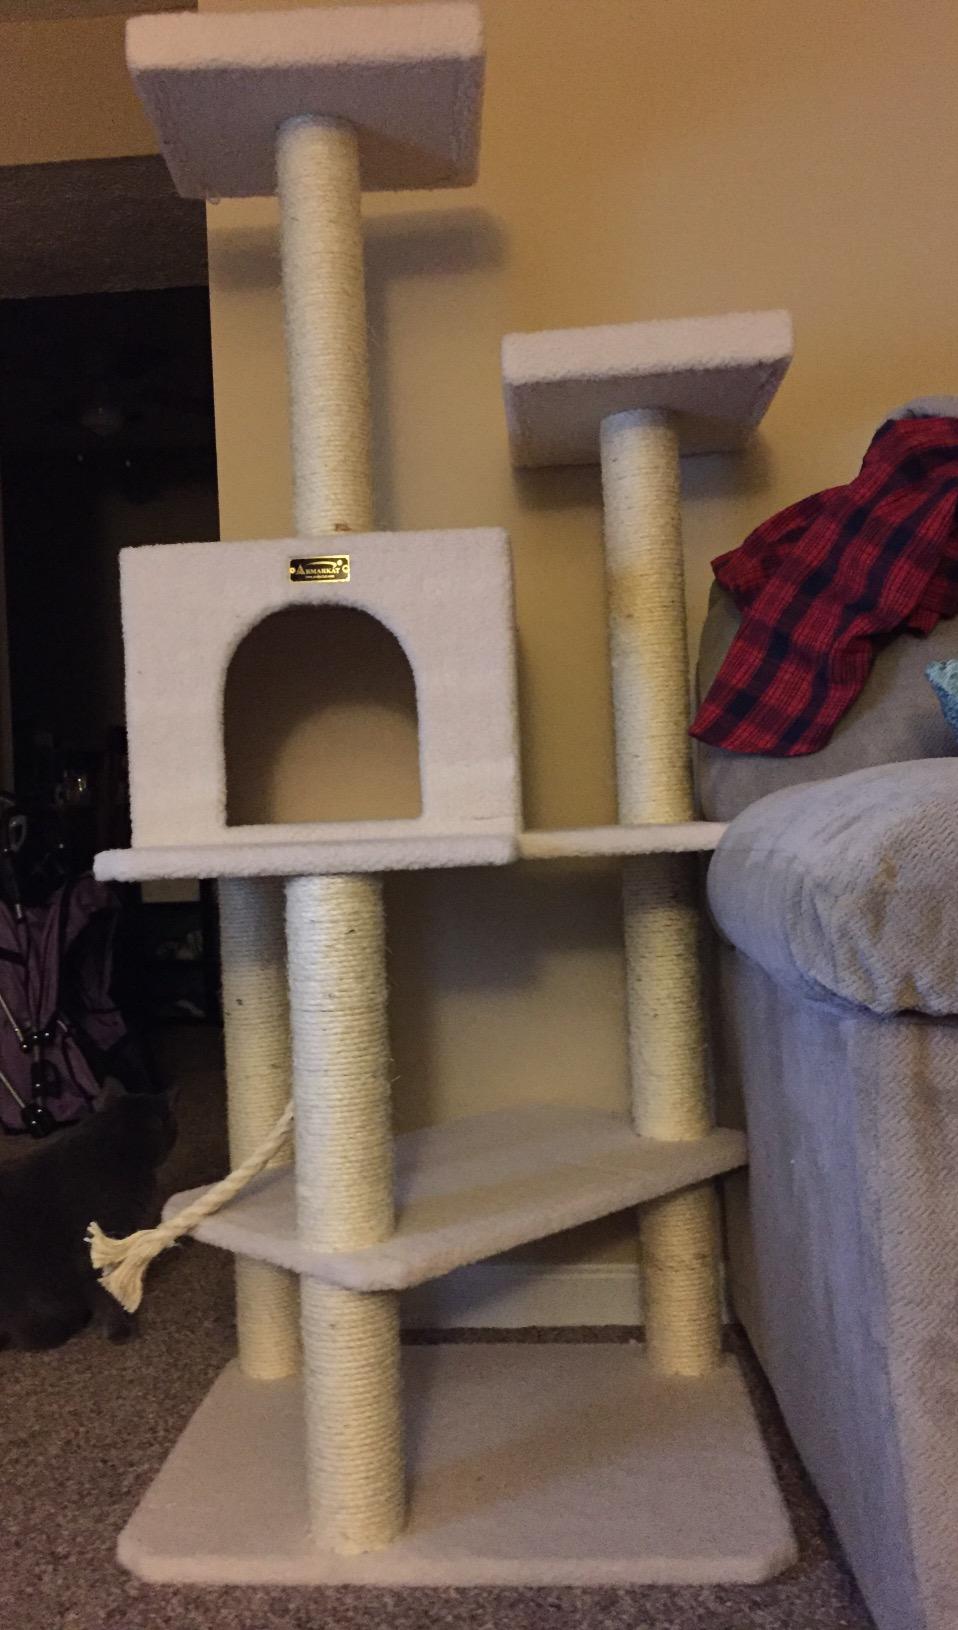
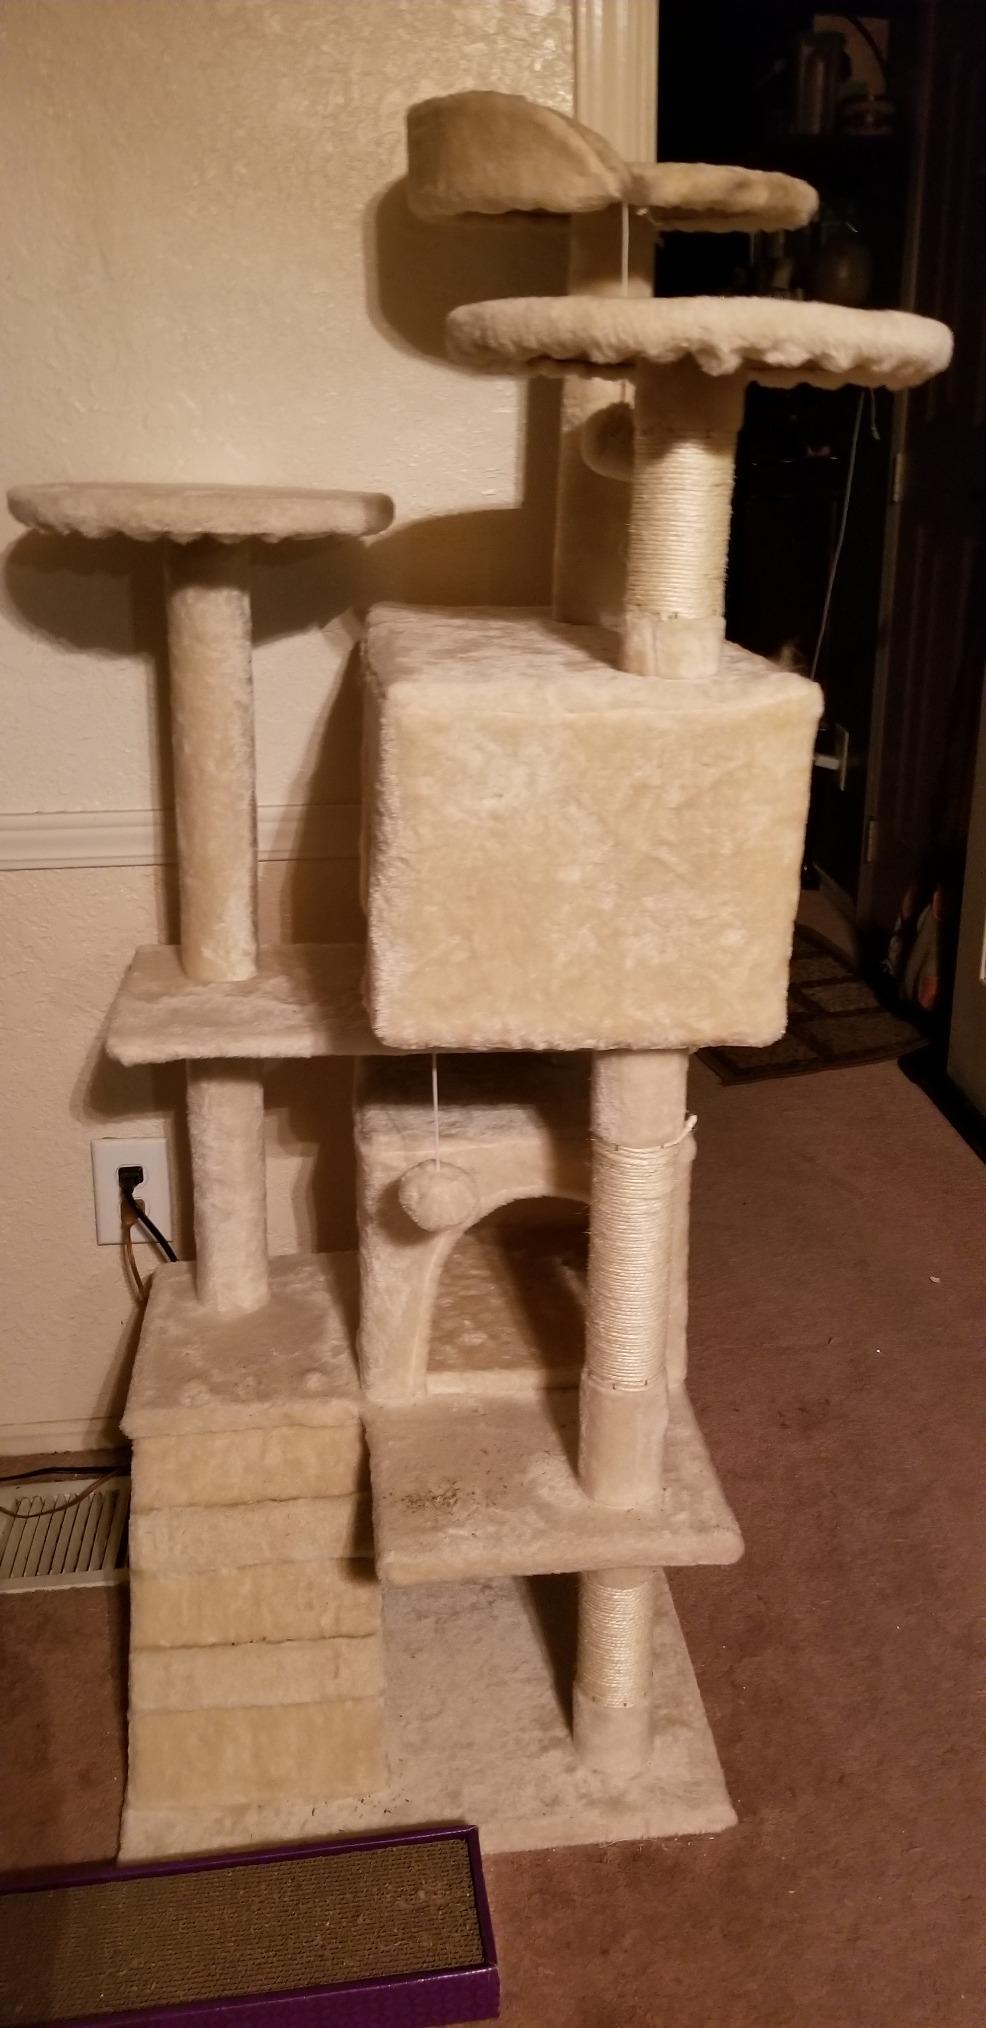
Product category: items_cat tree
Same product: no